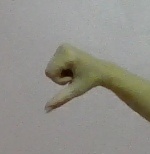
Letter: waw